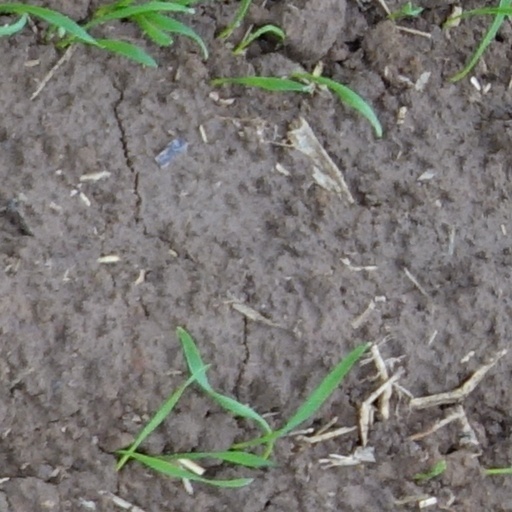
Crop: wheat